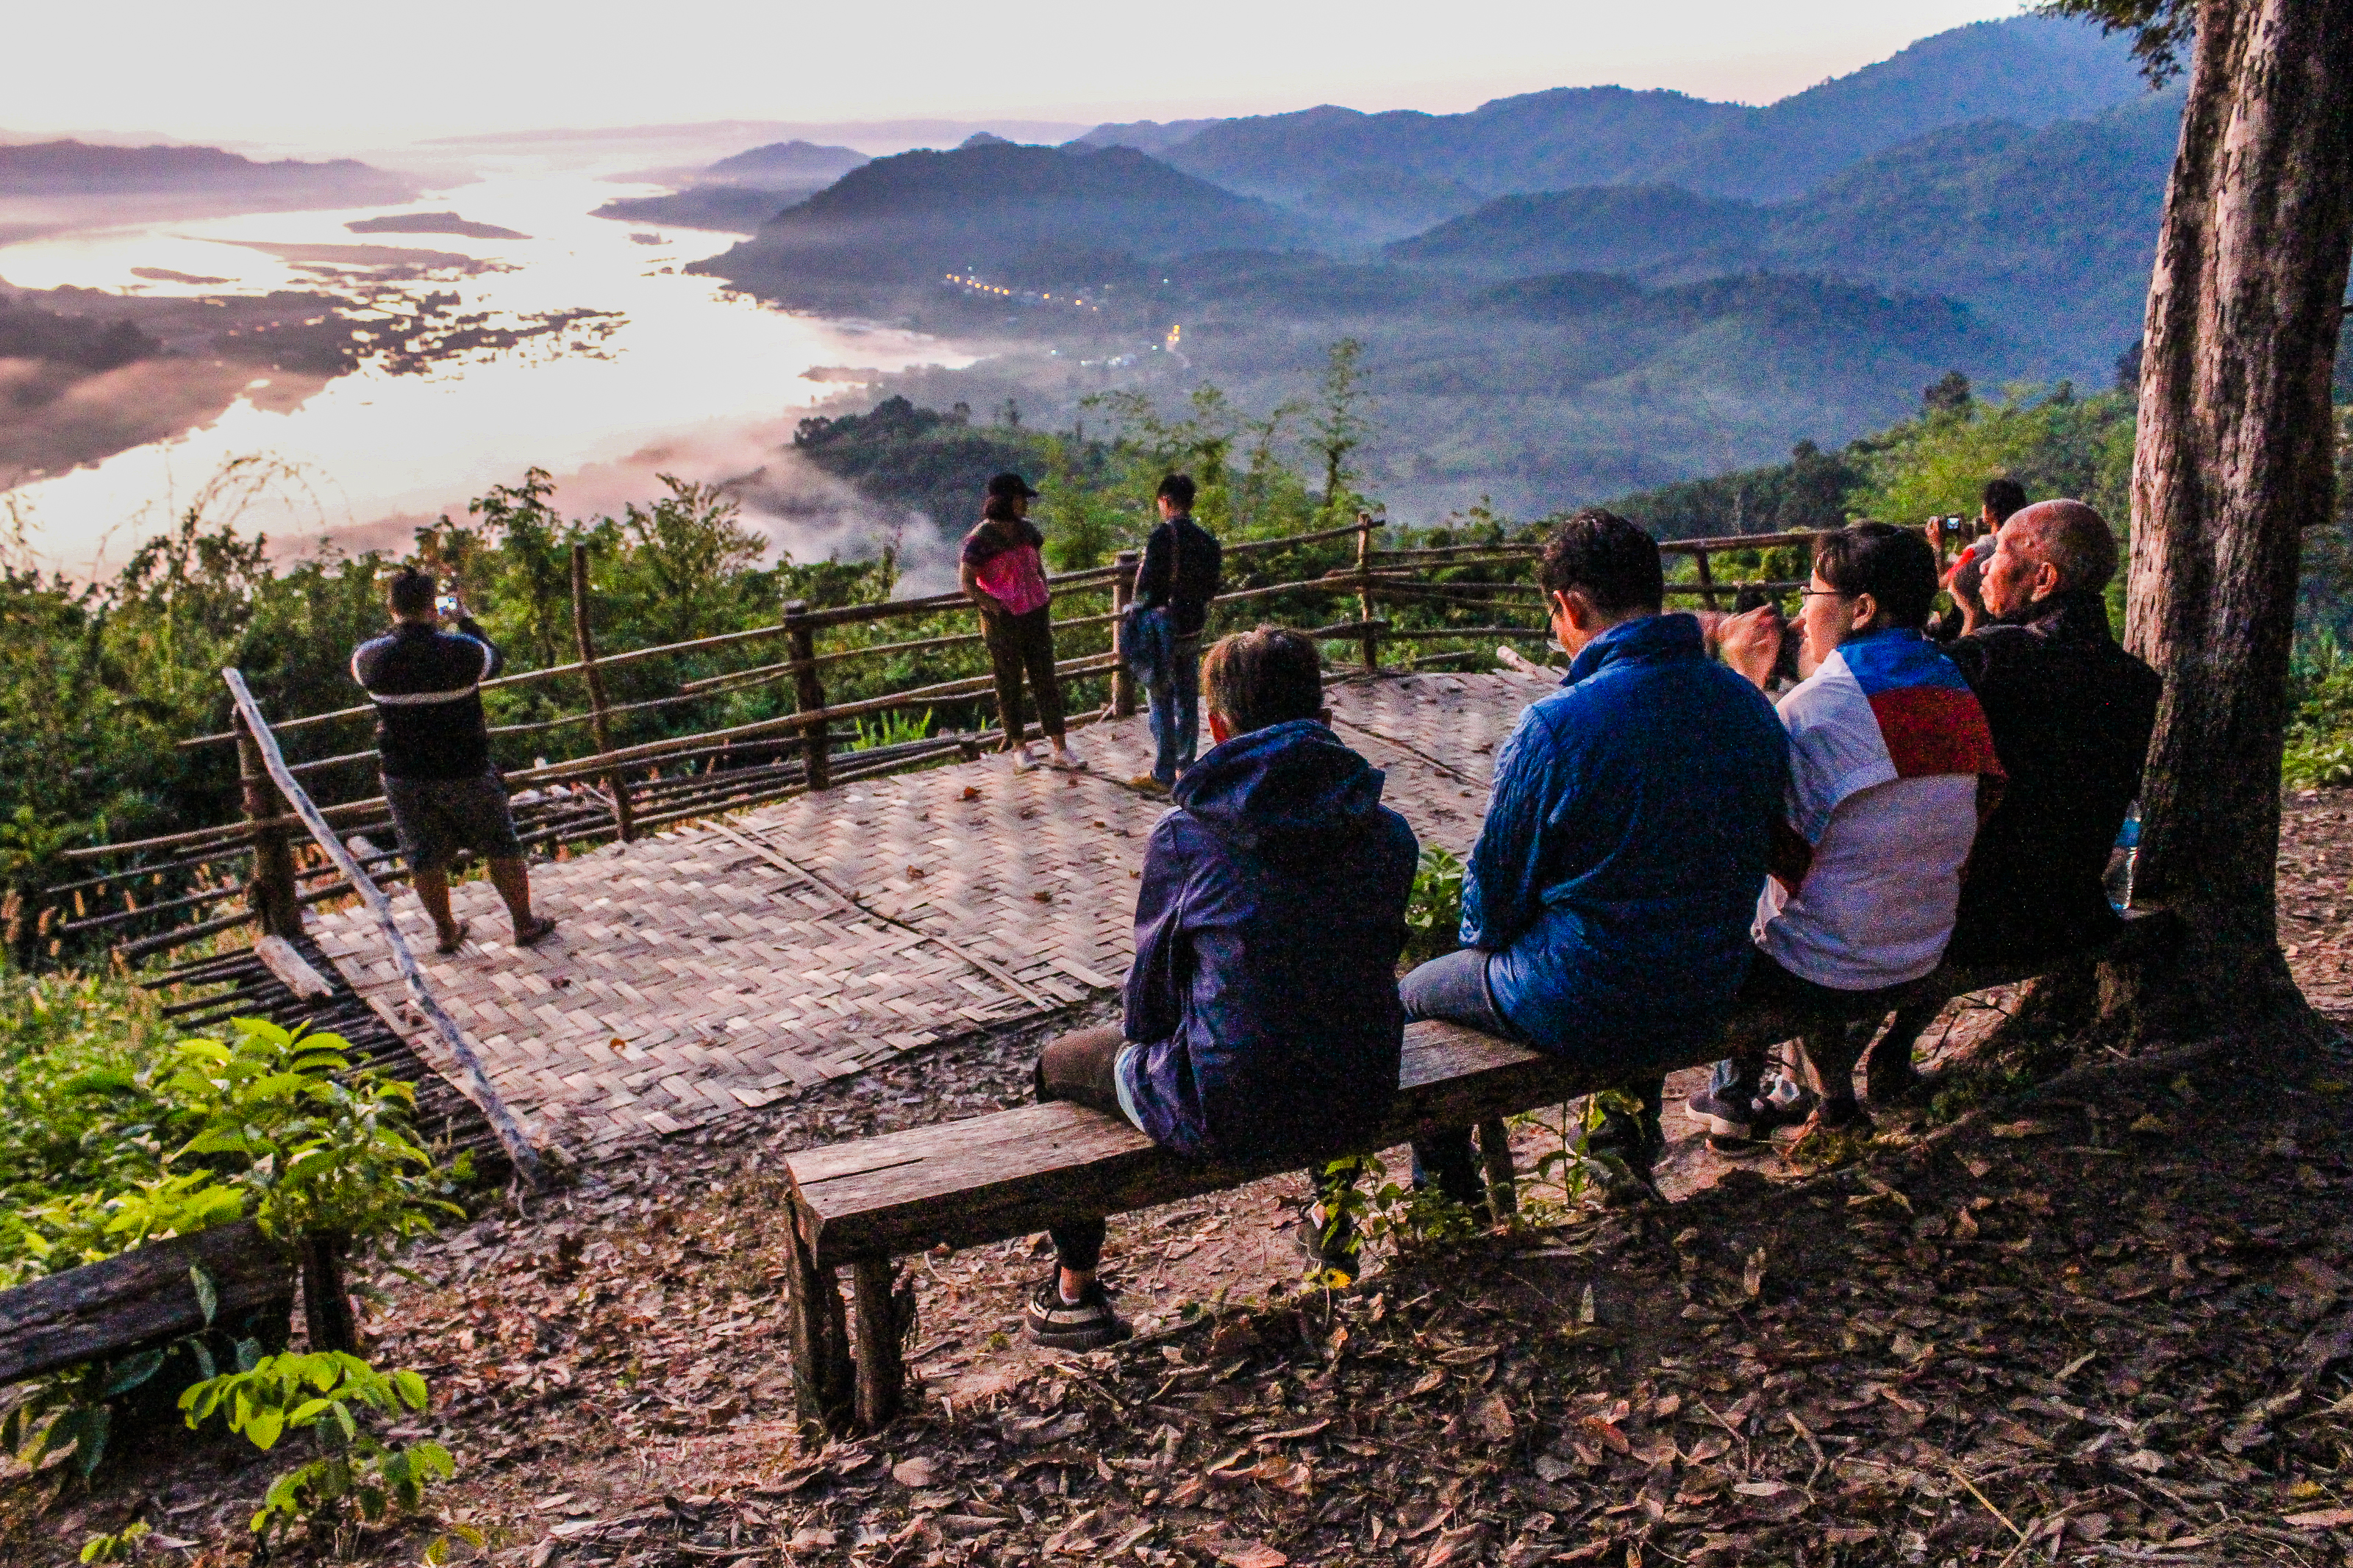
yellow, tourism, sun, life, beautiful, mountain, view, thailand, golden, vacation, park, sky, green, natural, nature, asia, asian, laos, water, morning, outdoor, tropical, sunlight, mekong, background, culture, river, travel, landscape, southeast, wilderness, tree, leisure, hill, national park, adventure, hill station, cloud, recreation, fell, ridge, mountain range, lake, state park